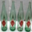
Label: bottle